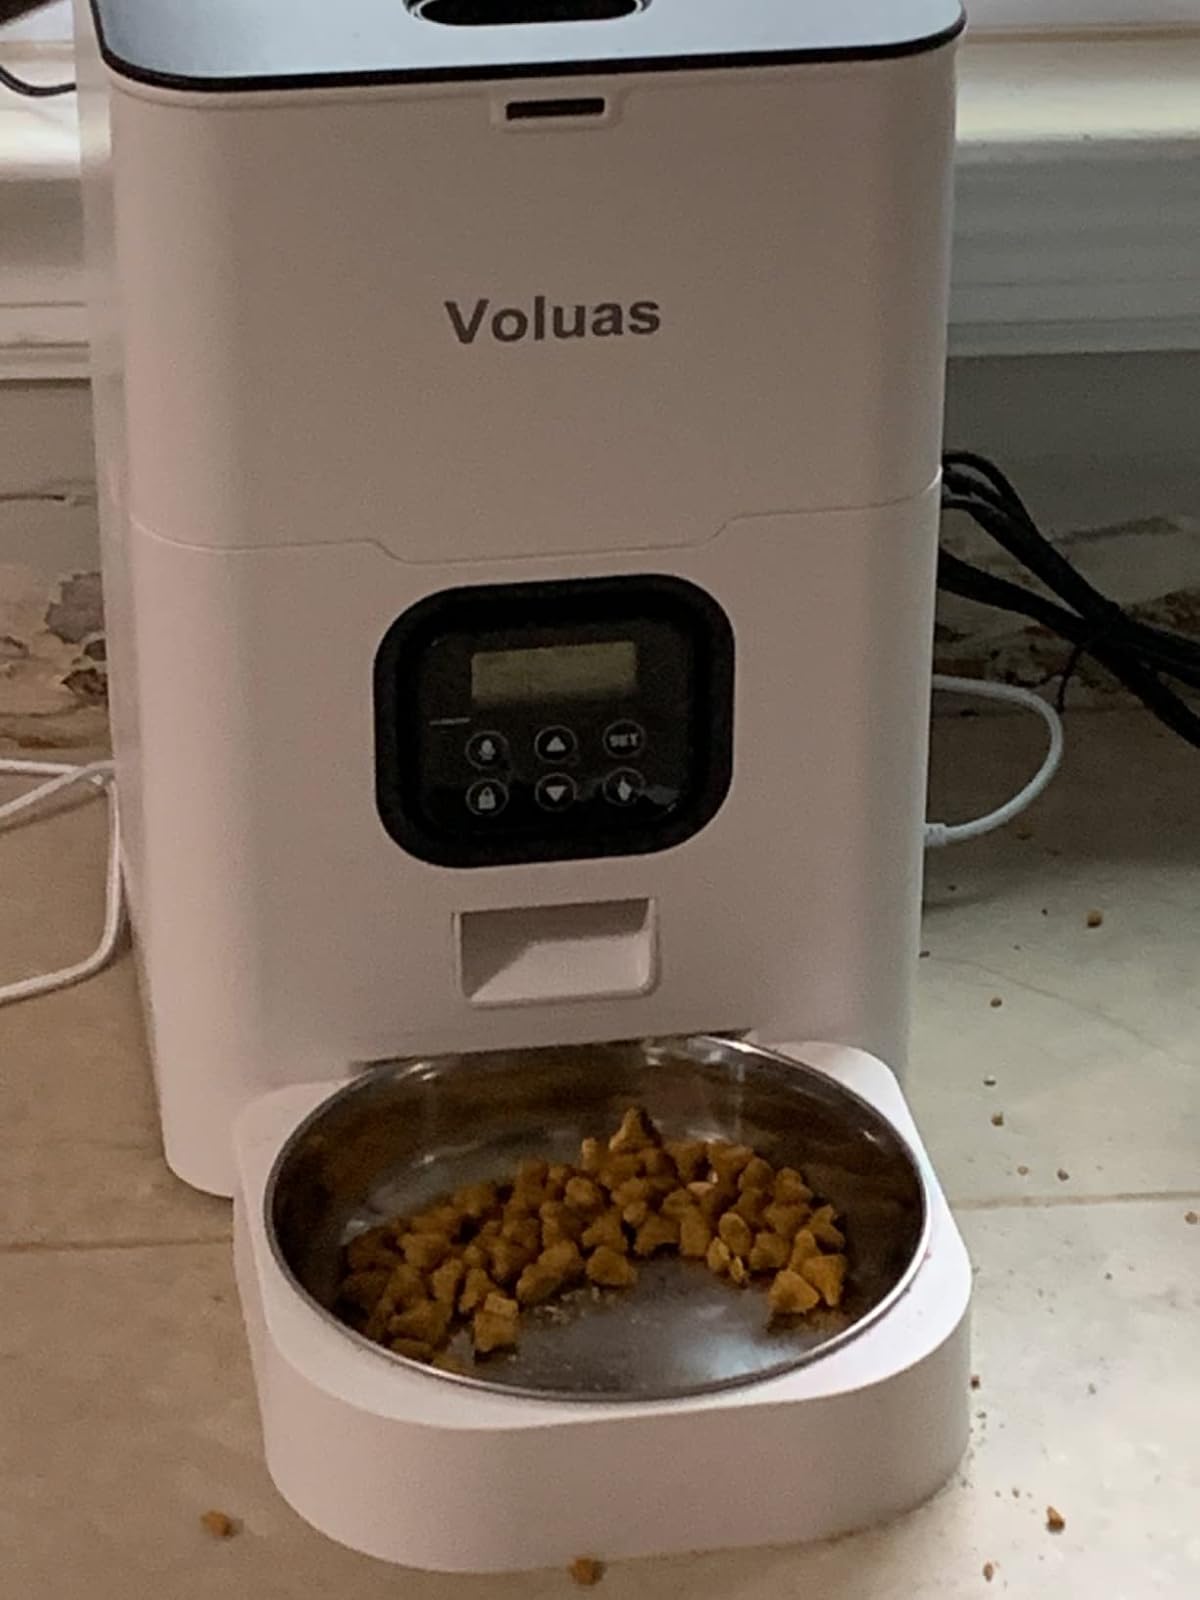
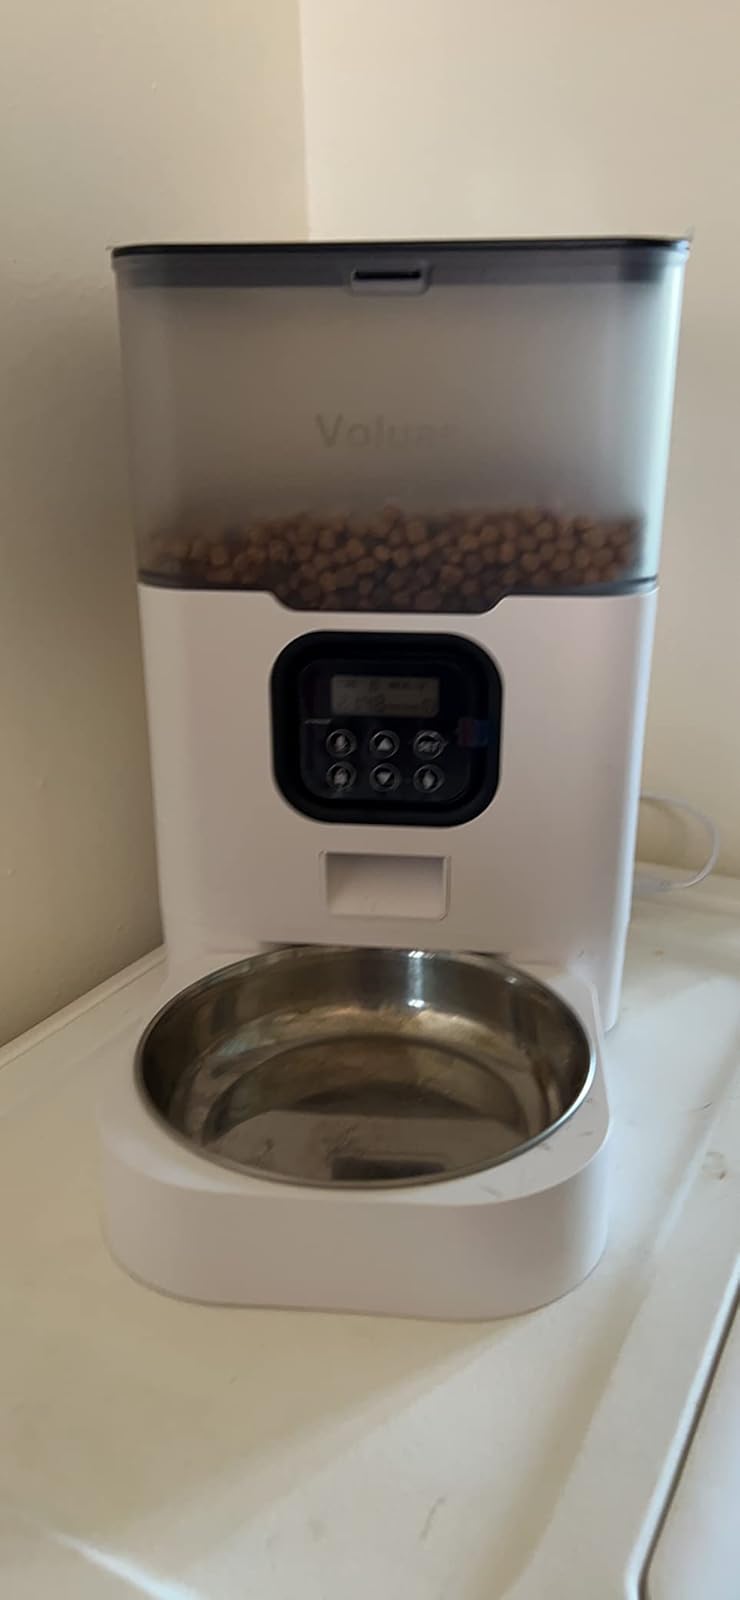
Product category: items_feeder
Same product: no